Yung Lean

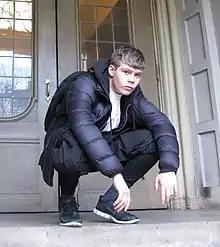
Yung Lean in 2013

In 2012, Håstad met Yung Sherman and Gud in a local Stockholm park and they struck up a friendship, discovering they enjoyed much of the same music, going on to form the collective Hasch Boys. Another group of Stockholm artists who would later form the group Drain Gang were also members.